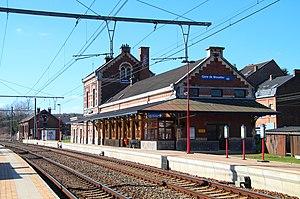
La gare de Moustier est une gare ferroviaire belge de la ligne 130, de Namur à Charleroi, située à Moustier-sur-Sambre section de la commune de Jemeppe-sur-Sambre dans la province de Namur en région wallonne.